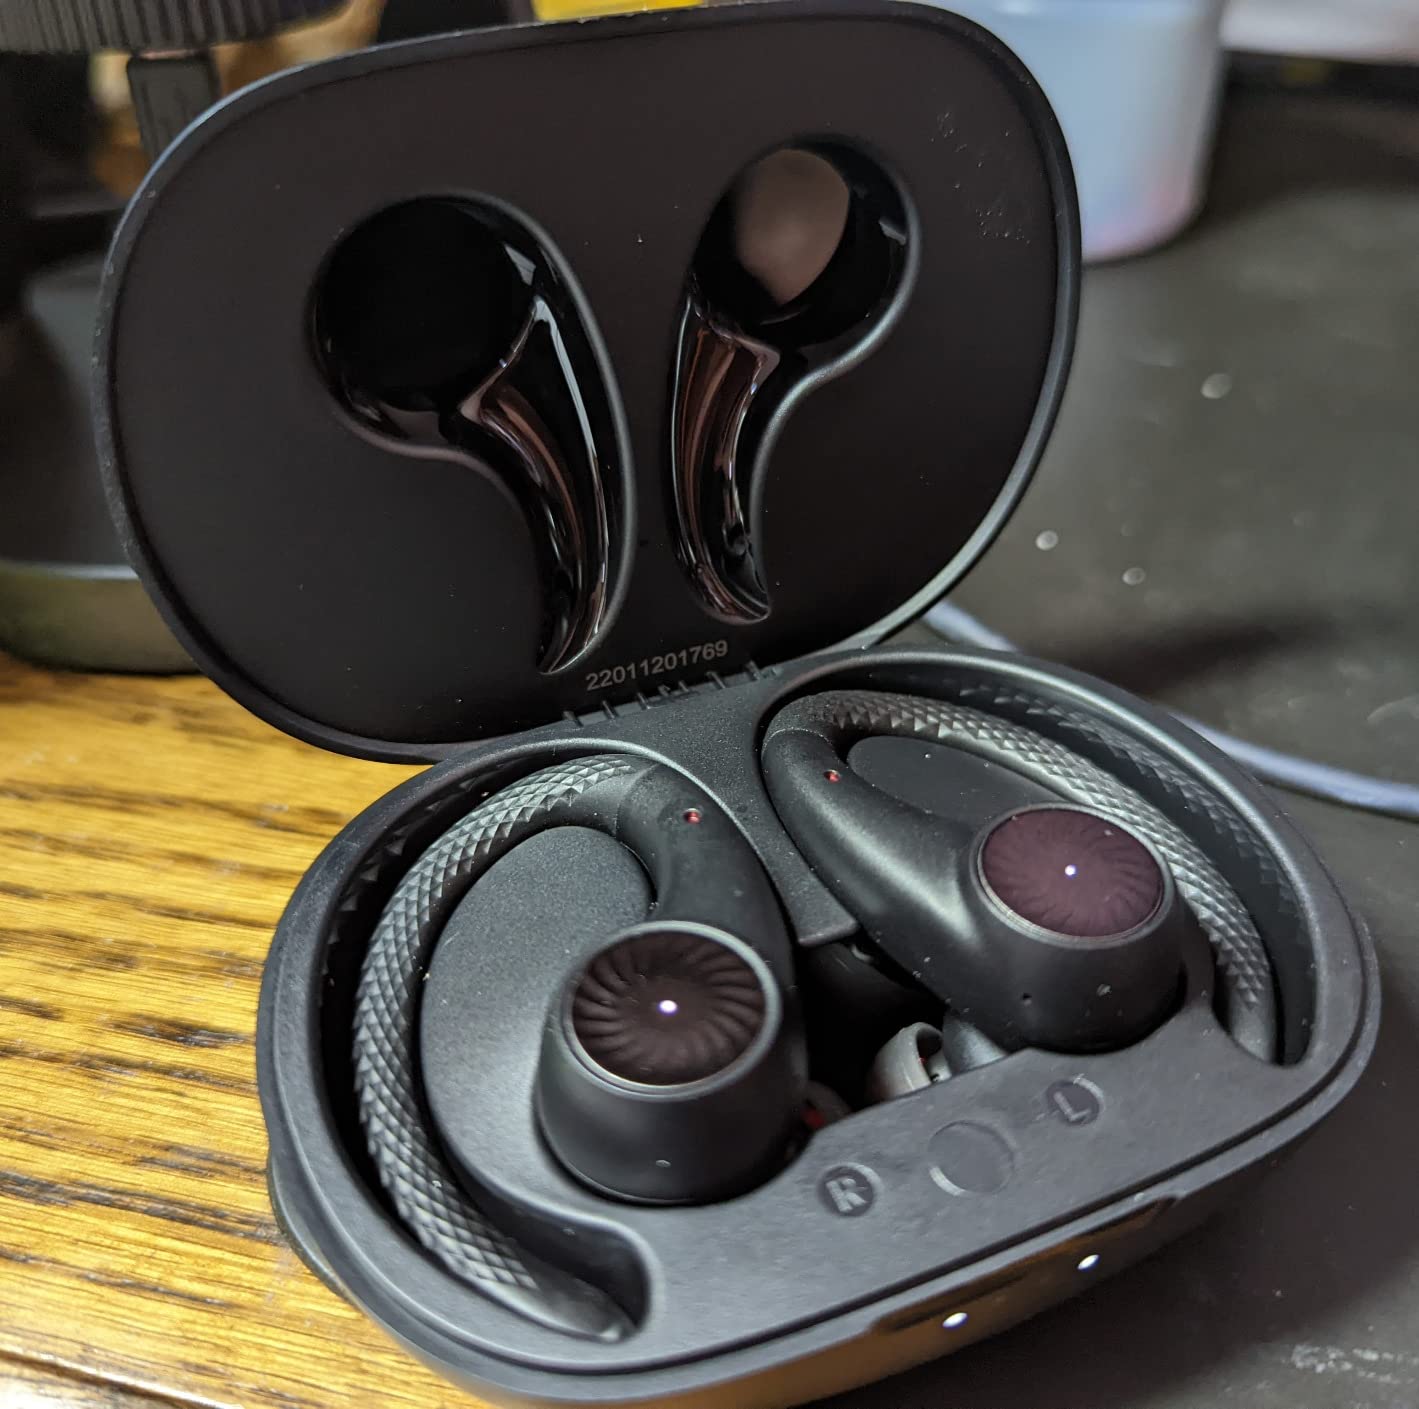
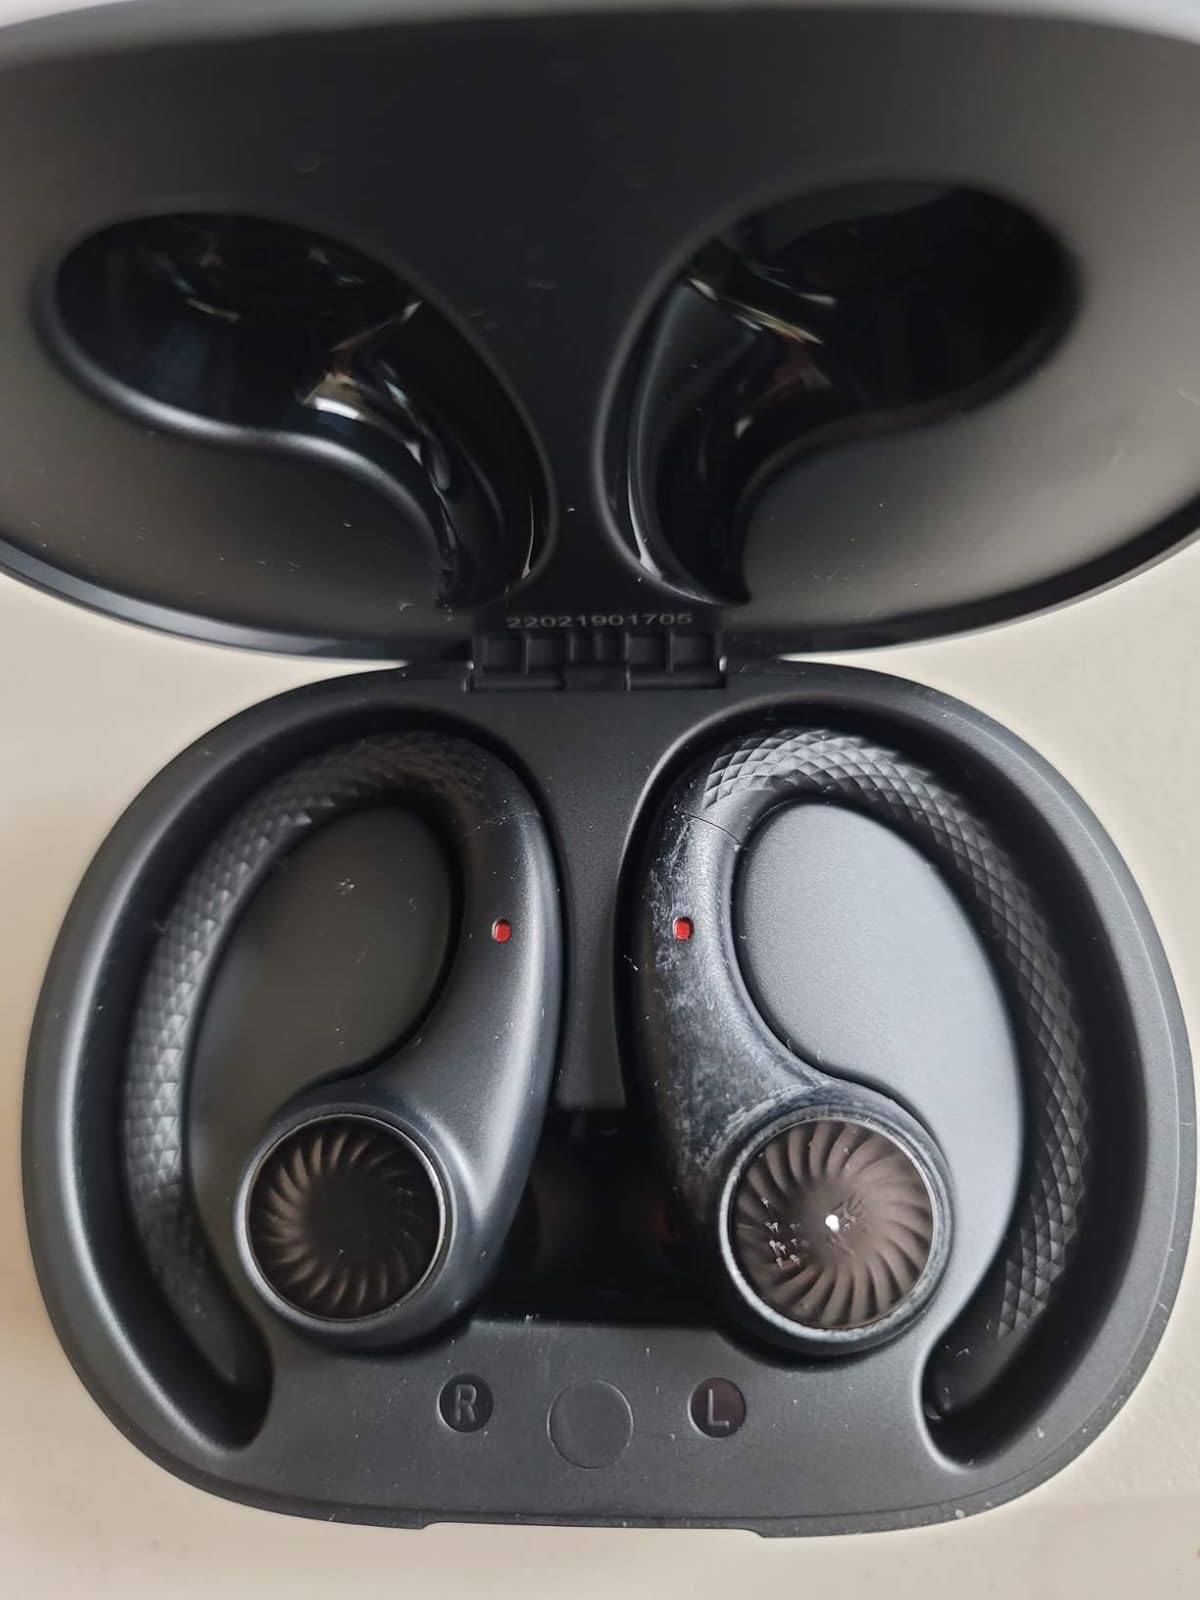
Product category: earbuds
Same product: yes